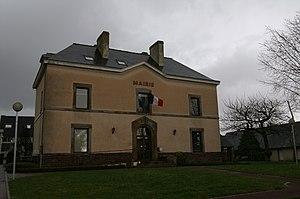
Mairie de Chavagne. Brezhoneg: Ti-kêr Kavan.